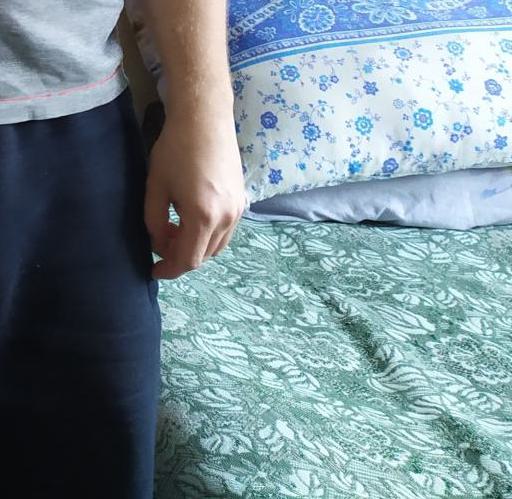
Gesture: no_gesture